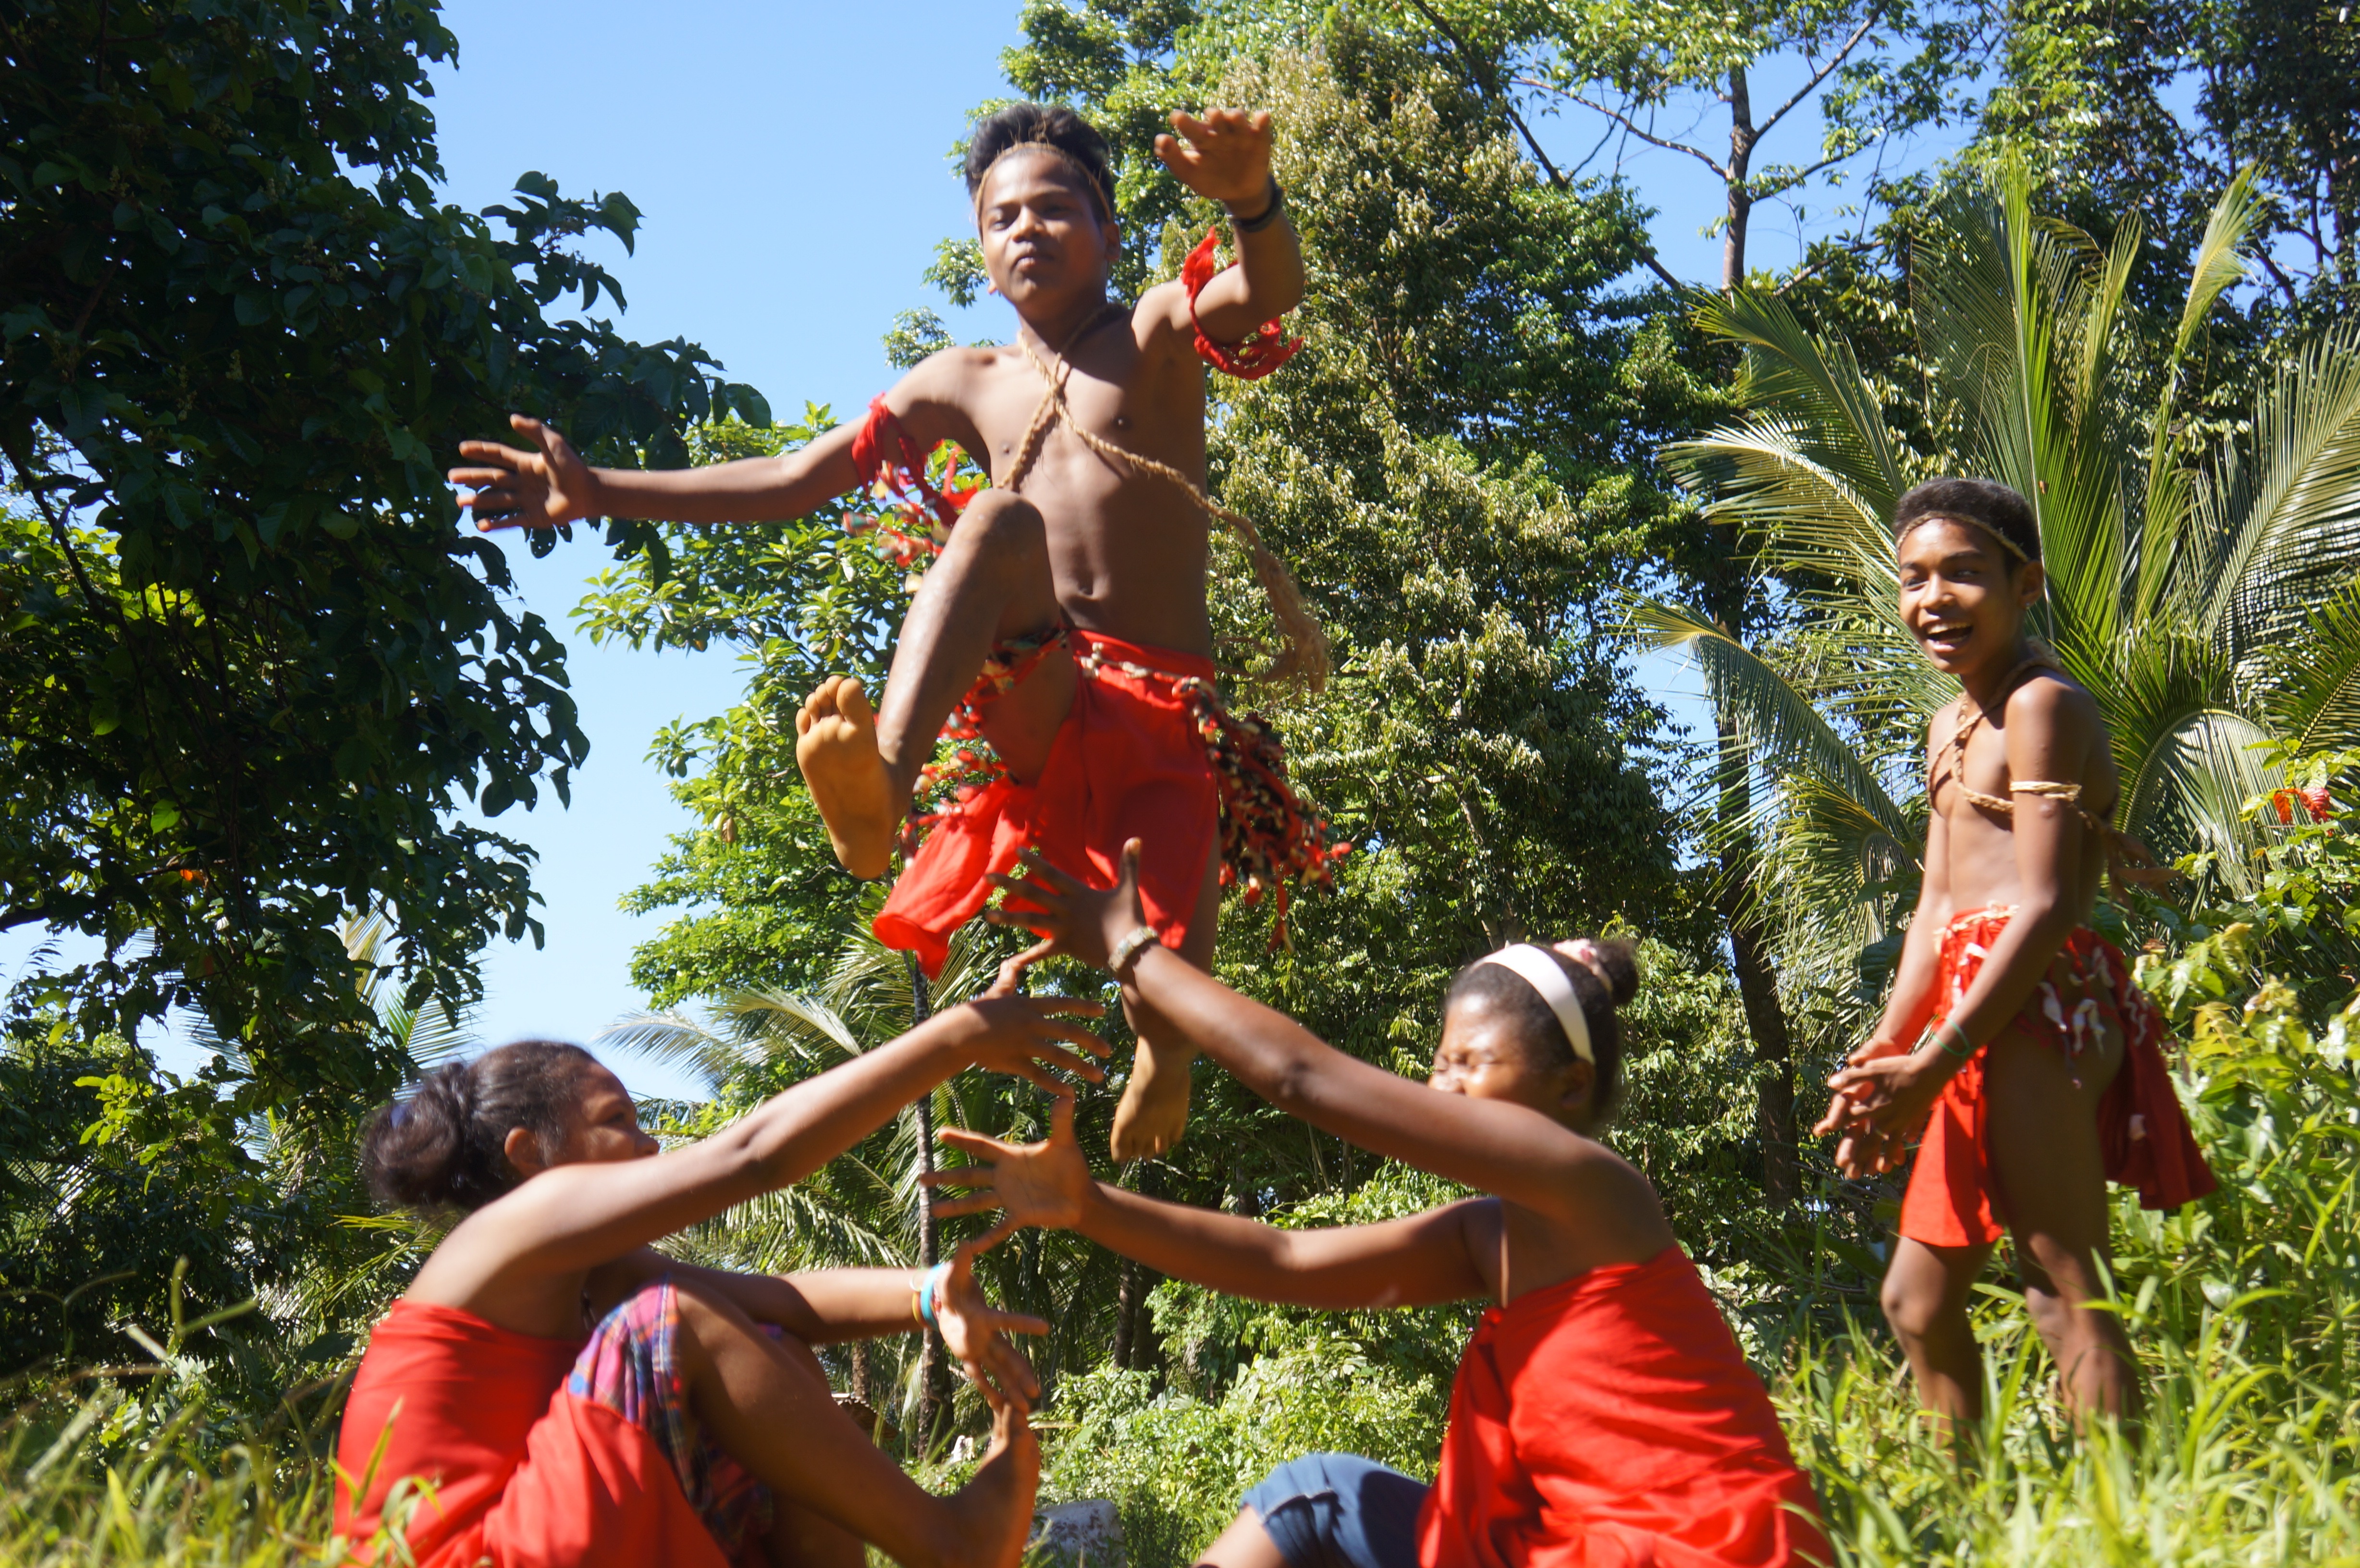
people, dance, jungle, playing, kids, fun, happy, sports, boys, event, hula, performing arts, kids play, native filipinos, filipinos, aeta kids